Miss Chinatown USA

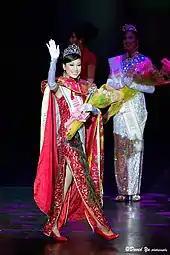
Miss Chinatown USA 2010, Crystal Lee

The signature evening gown is a tightly fitted "cheongsam", chosen by the New Year Festival's organizer, H.K. Wong, to exoticize the contestants as "the perfect blend of East and West" and draw tourists to Chinatown. Although the earlier (1948–1953) local beauty pageant featured western dresses, author Chiou-Ling Yeh asserts the new pageant served to reinforce stereotypes: the choice of the "cheongsam" reinforced sexualized perception of Chinese women through its extra high-cut side slit, and early publicity emphasized the value of traditional, patriarchal ideals for female behavior, referring to the Three Obediences and Four Virtues. The winners were seen as cultural ambassadors to bridge the gap between Chinese-American immigrants and western society; in one instance, a restriction on the use of firecrackers in San Francisco was lifted after San Francisco Mayor George Christopher kissed the reigning Miss Chinatown in 1956.